Valdemar Michael Amdrup

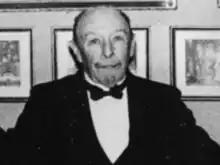
V.M Amdrup

Valdemar Michael Amdrup (1 October 1860 - 11 May 1937) was a Danish lawyer and the second president of the Danish Society for Nature Conservation from 1915 to 21.